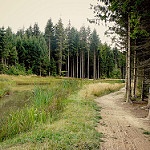
Scene: Outdoor